Reputation (album)

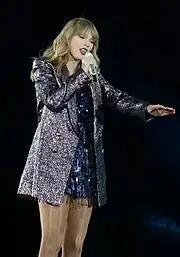
Taylor Swift performing while dressed in a black dress

Although Swift had actively promoted albums with extensive press interviews and television appearances, she opted out of such a campaign for "Reputation". She instead held exclusive secret album-listening sessions within one month in advance for fans selected from social media by herself, hosting them at her homes in Rhode Island, Los Angeles, London, and Nashville. The secret sessions were reserved for 500 fans in total; behind-the-scenes footage was released on "Good Morning America" on November 7, 2017. She appeared on the cover for "British Vogue", for which she appointed her own photographers and published a self-written poem instead of giving an interview. In an interview with Zane Lowe for Apple Music in May 2019, Swift said she turned down interviews because she felt no need to explain the album and used music as the only medium to convey her thoughts and feelings. On the title's all lowercase styling, she said it was because the album "wasn't unapologetically commercial"—that it "took the most amount of explanation, and yet it's the one [she] didn't talk about".